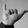
ASL letter: Y